Sandie
Also known as:
jv - Javanese: Sandie
Category: cookies (sugar cookie, shortbread cookie)
Cuisine: French
Associated cuisines: French
Area: Sable
Countries: France
Region: Western Europe

The dish is a type of sugar cookie or shortbread cookie prepared using standard sugar cookie ingredients such as flour, sugar, butter, eggs, and vanilla. They are sometimes dusted with powdered sugar after cooking.

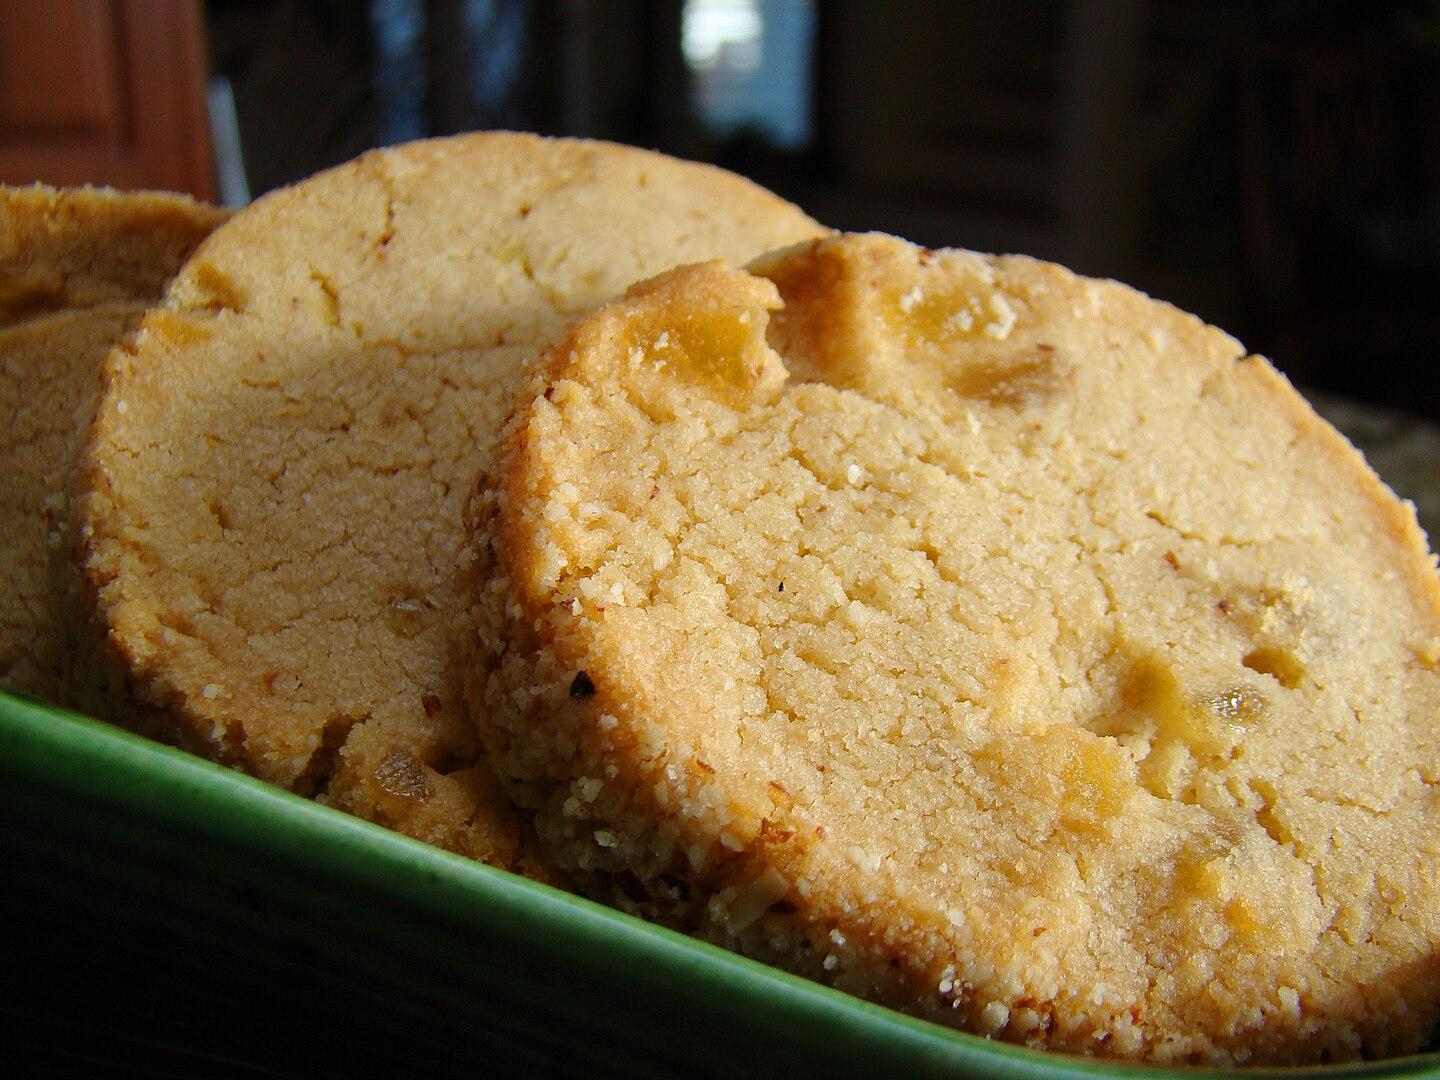
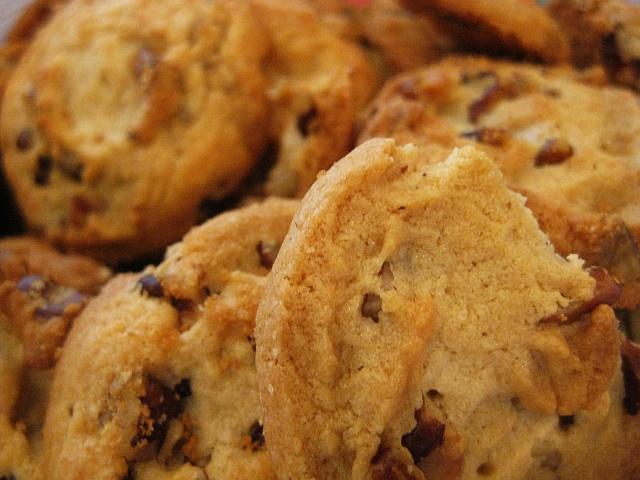